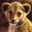
Label: lion